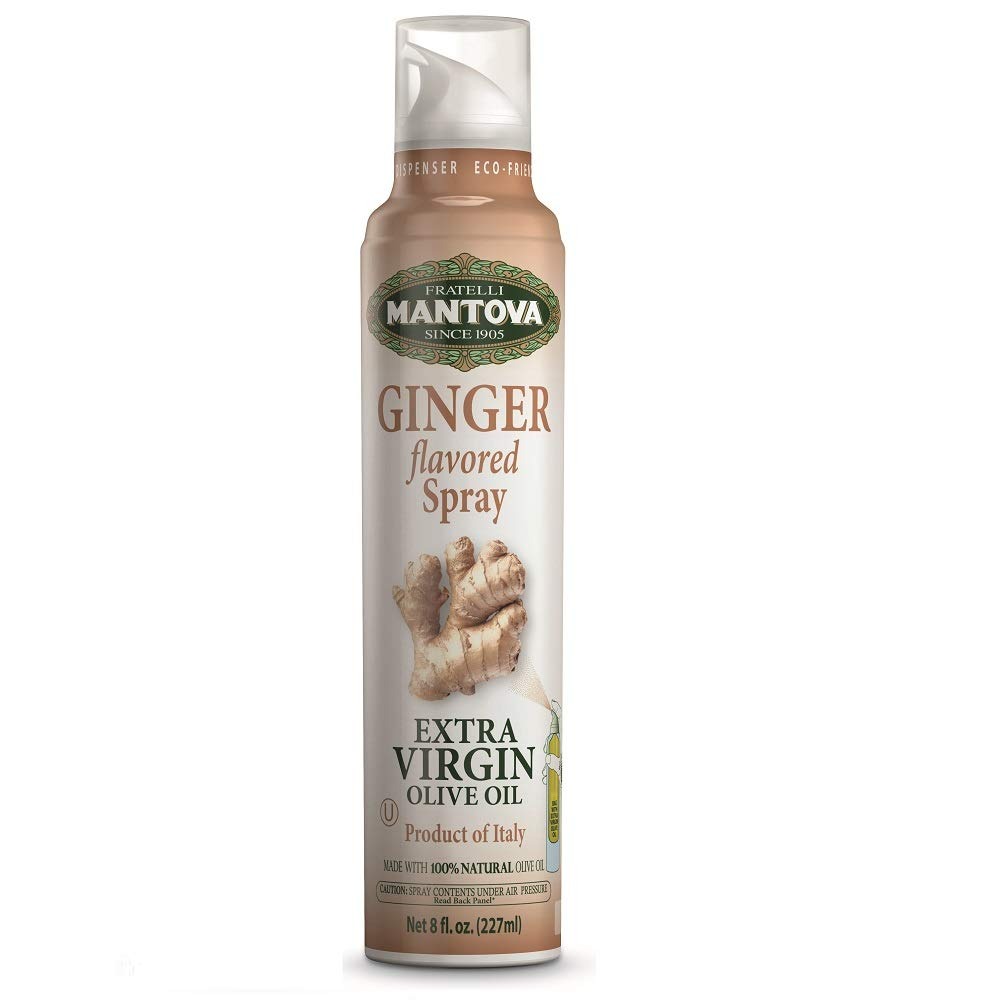
Item Name: Mantova Ginger Flavored Extra Virgin Olive Oil Spray, heart-healthy cooking spray perfect for salads, pasta sauces, or grilling, 100% natural cooking oil made in Italy, olive oil dispenser bottle sprays, drips, or streams with no waste, 8 oz
Bullet Point 1: Made in Italy, our Mantova Ginger Flavored Extra Virgin Olive Oil Spray bottle preserves all the genuine qualities of 100% natural Italian EVOO in an olive oil dispenser that lets you spray just the right amount for your dish.
Bullet Point 2: Designed for healthy eating: our Italian olive oil sprays are non-GMO and heart-healthy with powerful antioxidants and monounsaturated fatty acids.
Bullet Point 3: Our “bag in bottle” system helps you spray lightly and evenly without any propellants, aerosols, or additives.
Bullet Point 4: Great for everyday use with eggs, meats, vegetables, and grilled sandwiches, our oils are also good for baking savory breads and pizza. Spray onto finished foods for a beautiful look and a great taste.
Bullet Point 5: Mantova offers Extra Virgin Oil Sprays in several exciting flavors for adding to snack foods, salad dressings, pasta salads, pasta sauces, breads, vegetables, and meats: Garlic, Chili, Lemon, Black Truffle, White Truffle, Orange & Black Pepper, and Turmeric.
Value: 8.0
Unit: Fl Oz

Price: 14.91